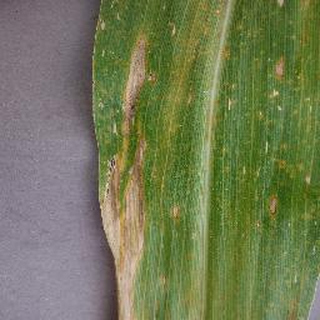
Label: corn_northern_leaf_blight